Yuga (2006 film)

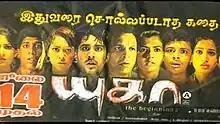
Release poster

Yuga is a 2006 Indian Tamil-language science fiction thriller film directed by Yaar Kannan and starring Nassar, Richard, Manikandan, Swarnamalya, Sukumar, Jai, Raja, Santhoshi, and Bharathi. The film was produced by fifty film technicians.